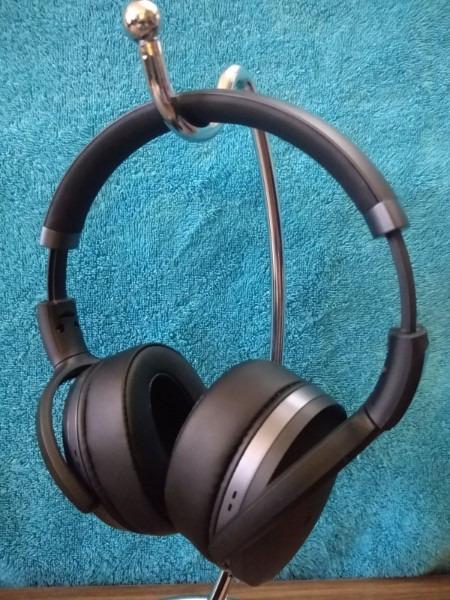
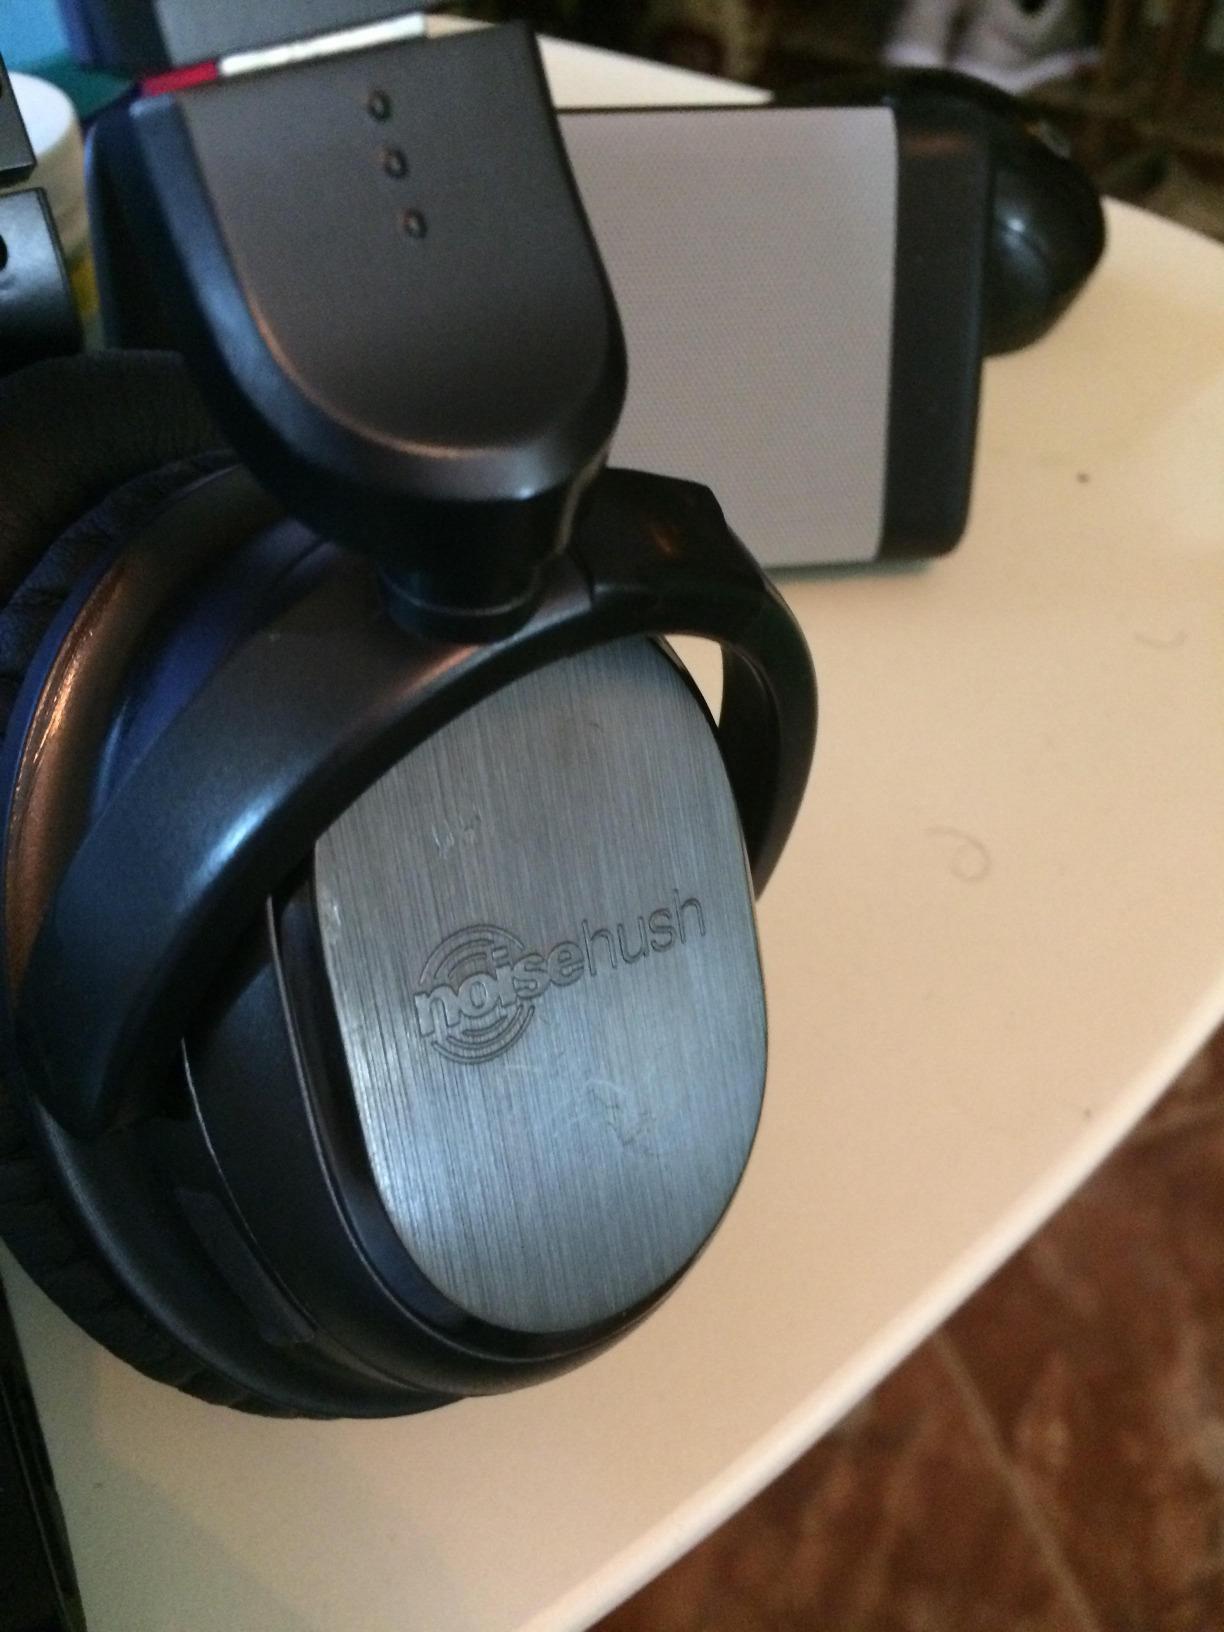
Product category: headphones
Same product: no